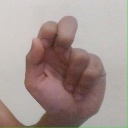
अक्षर: ढ